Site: brandenburg
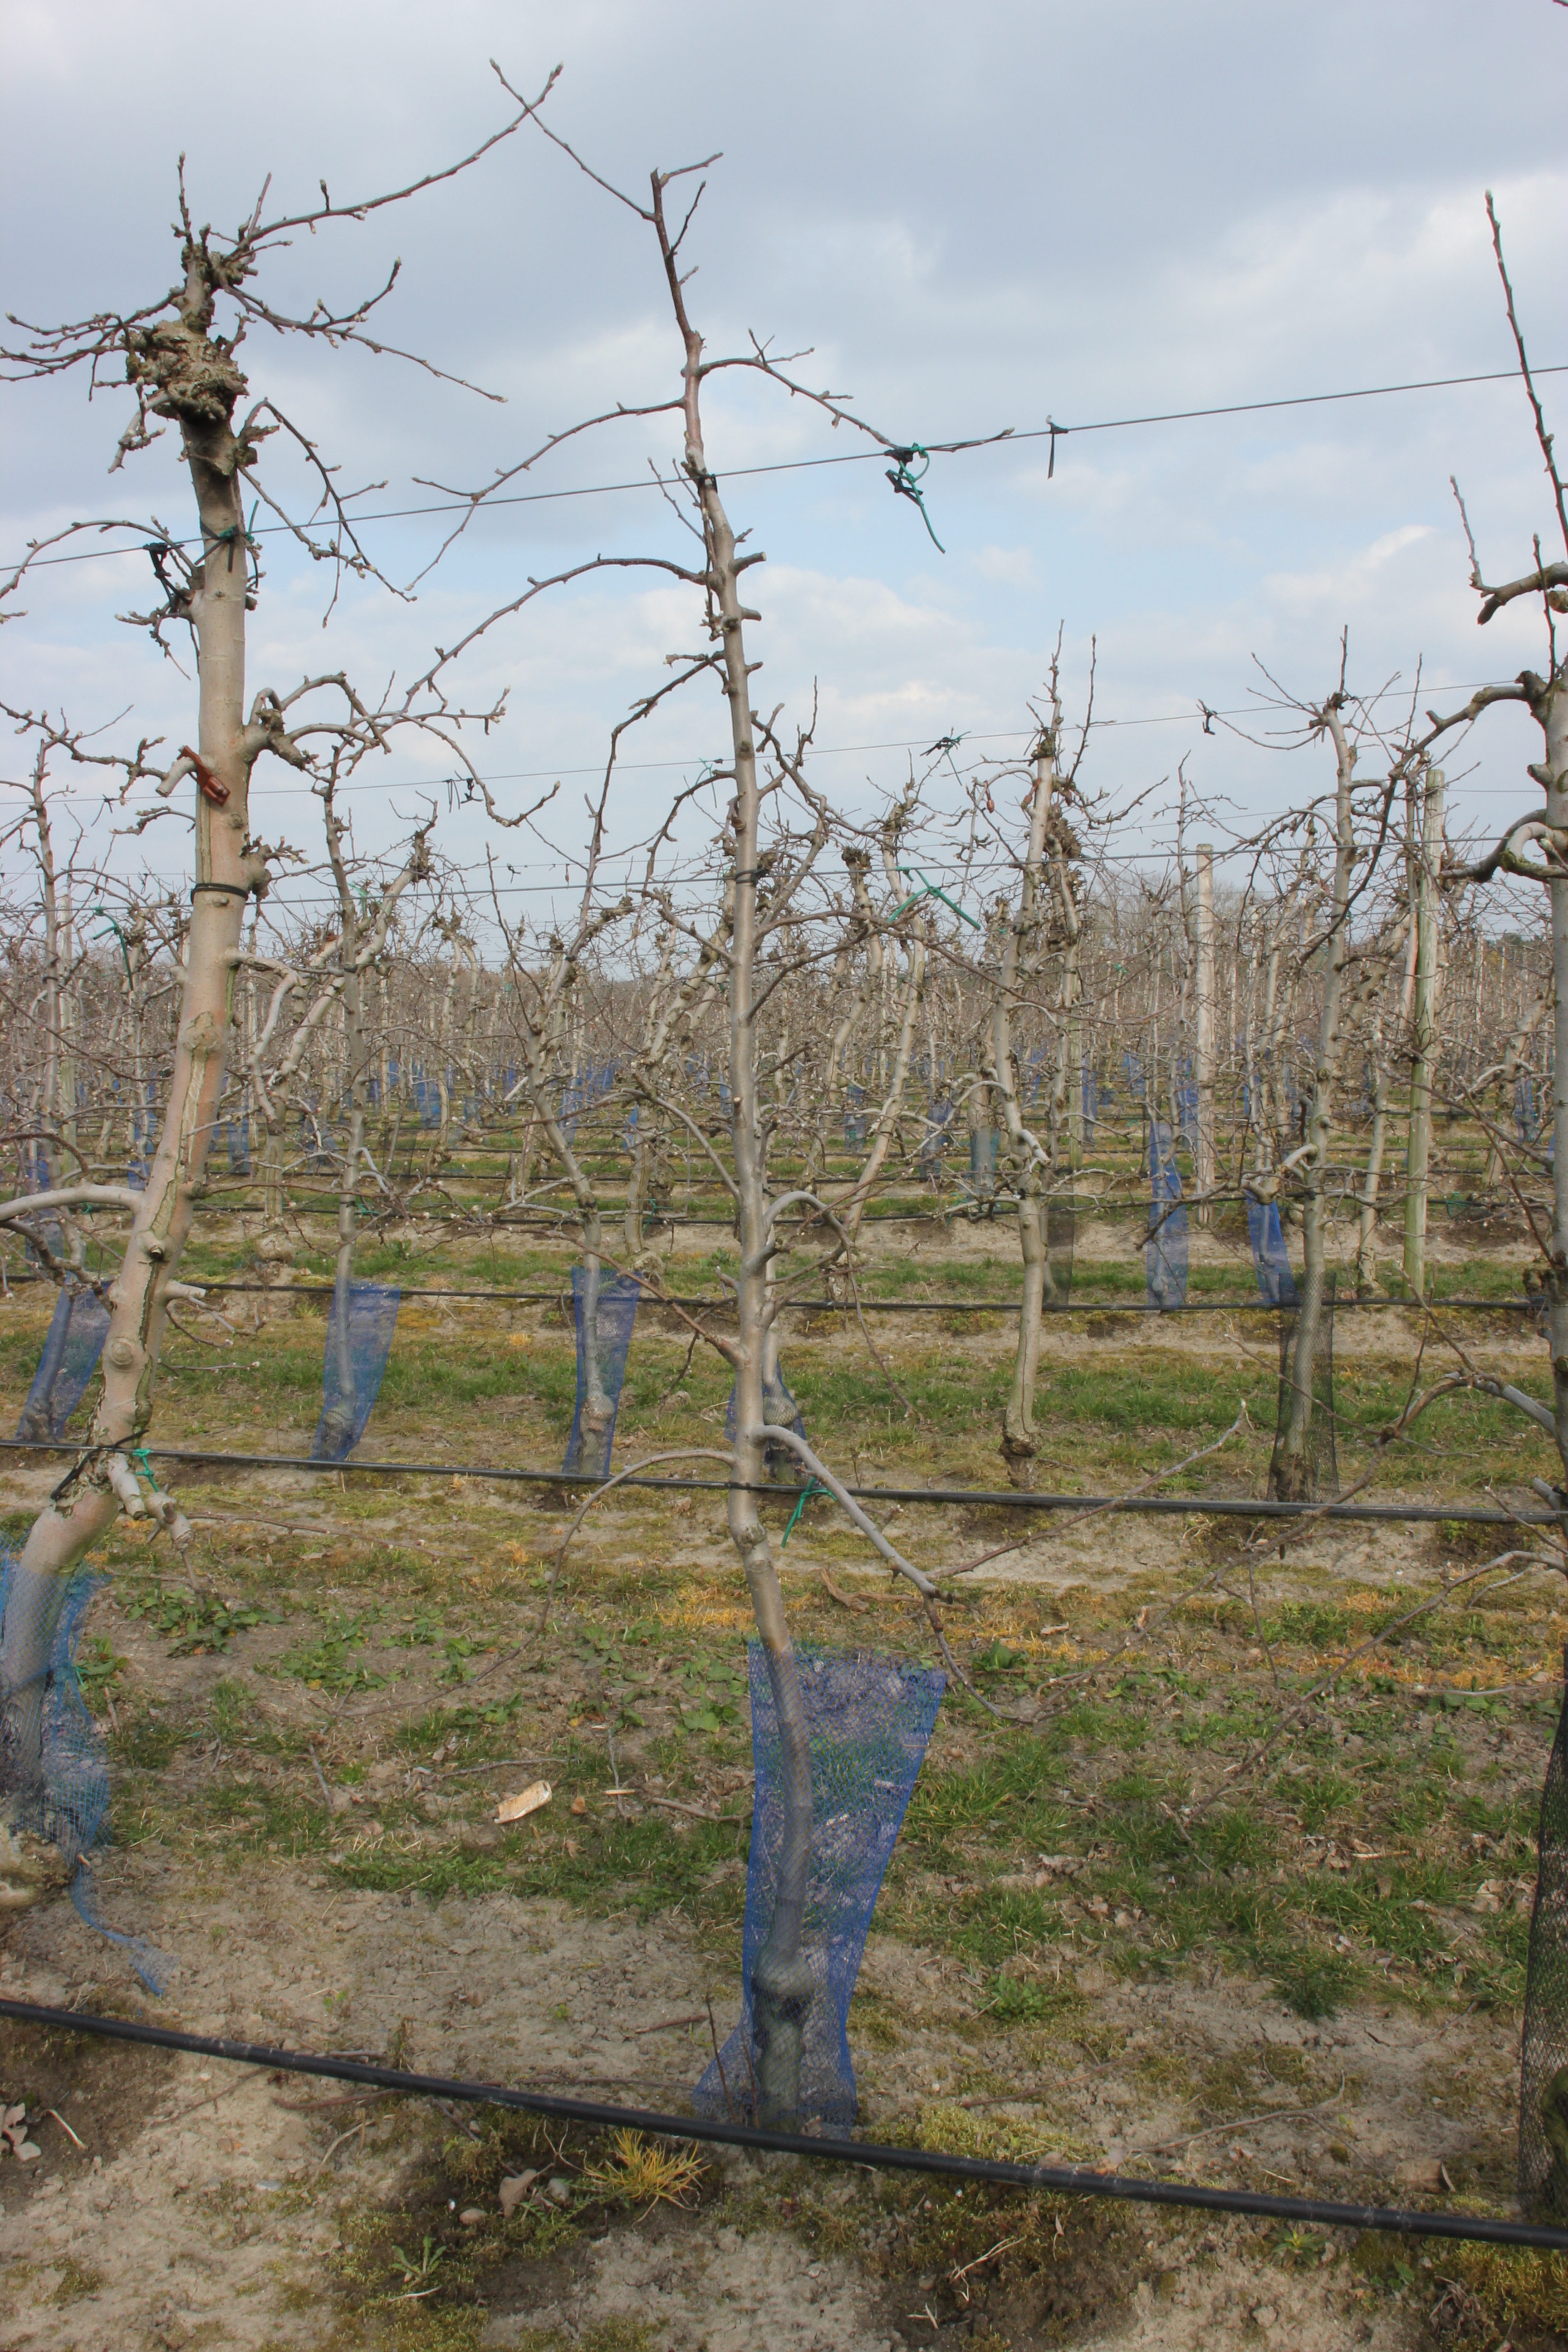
Growth stage (BBCH 03): Bud development